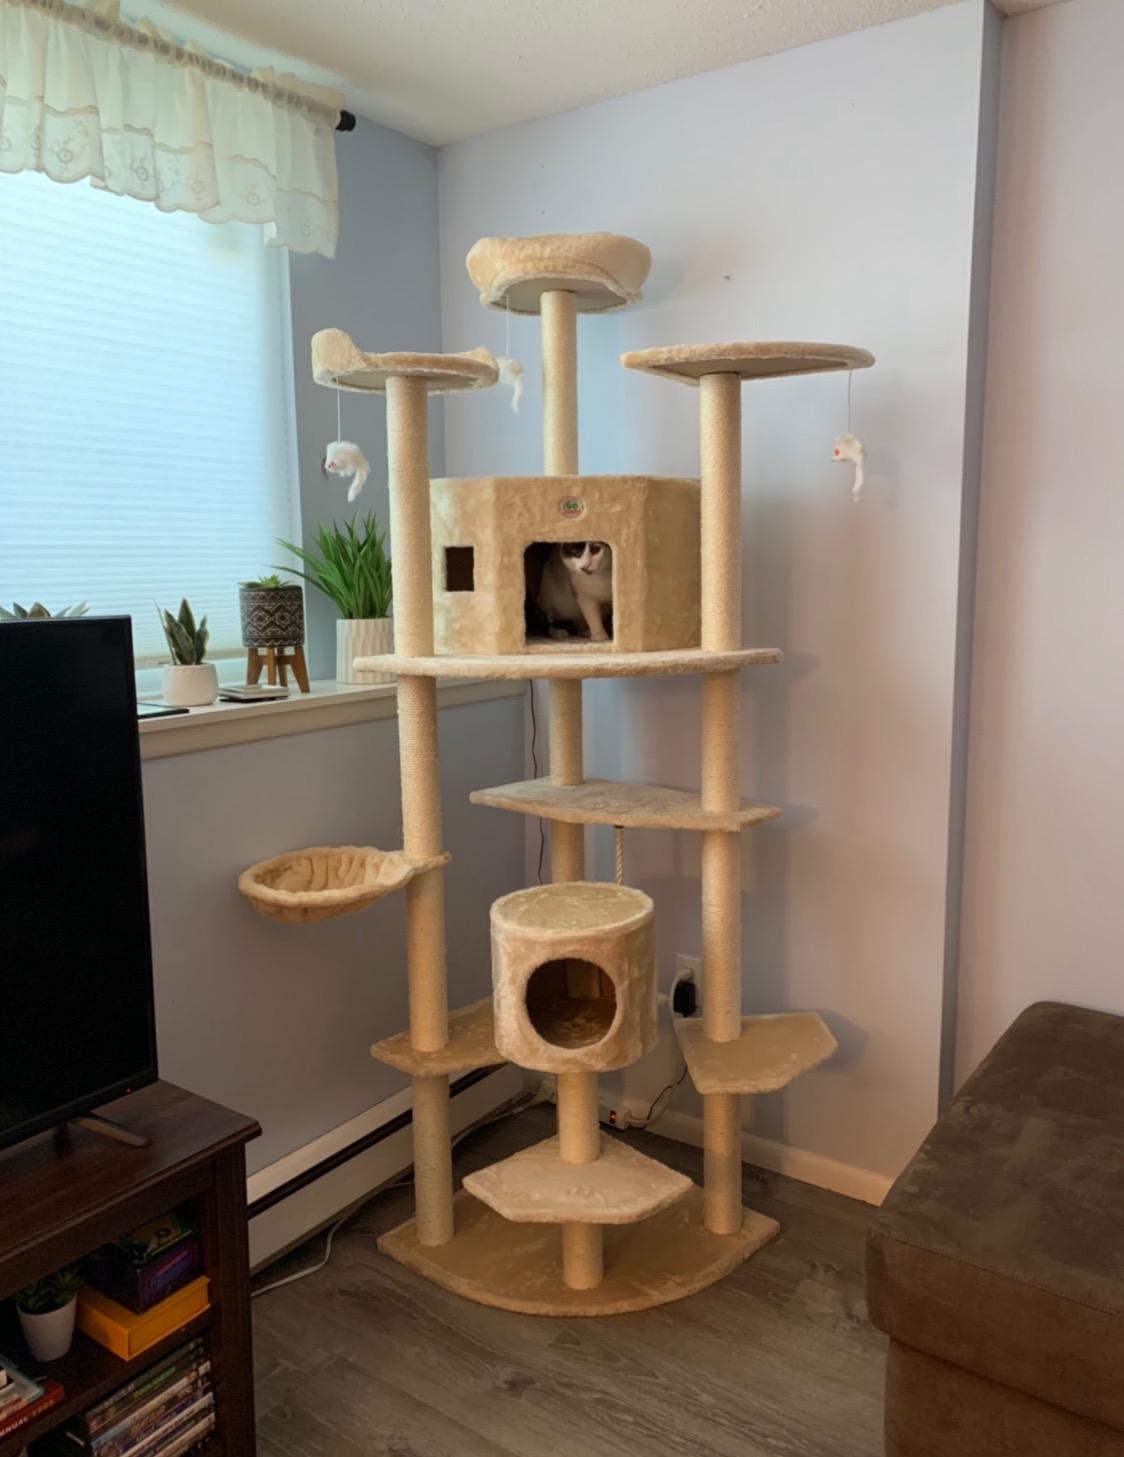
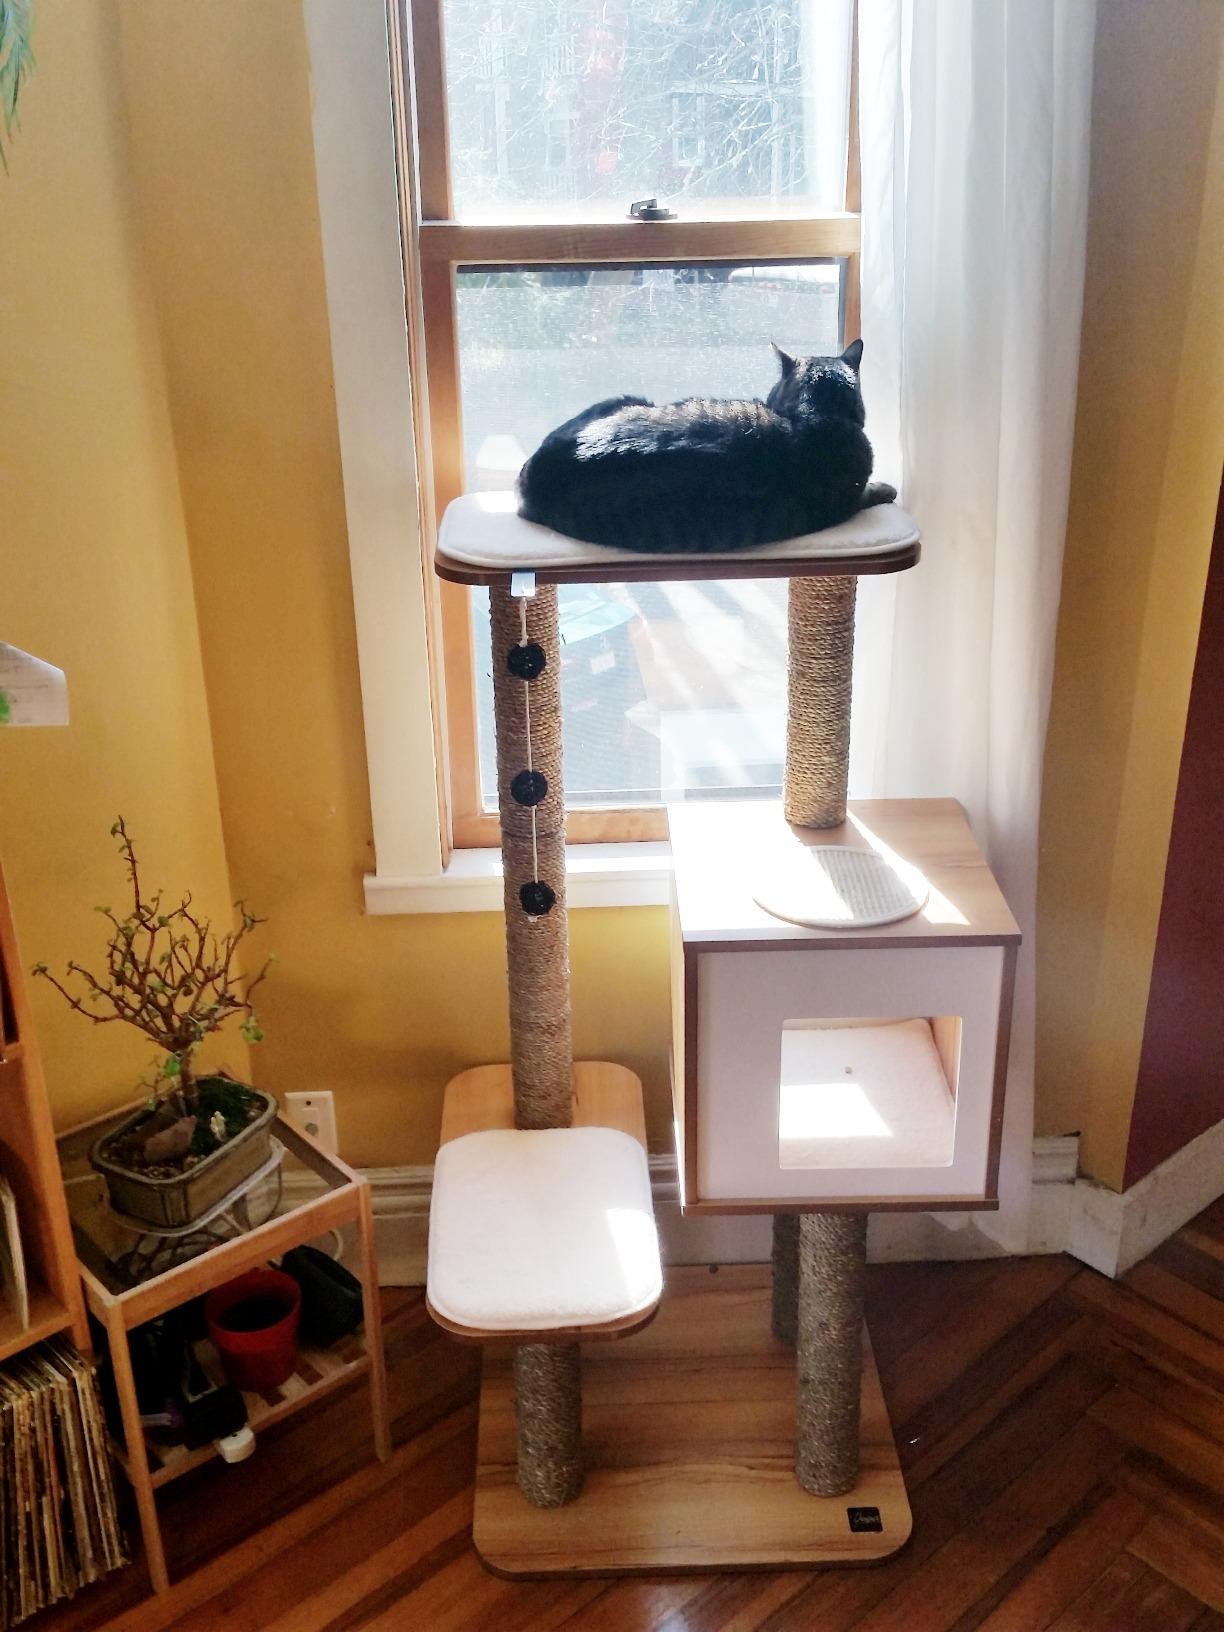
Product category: items_cat tree
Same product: no